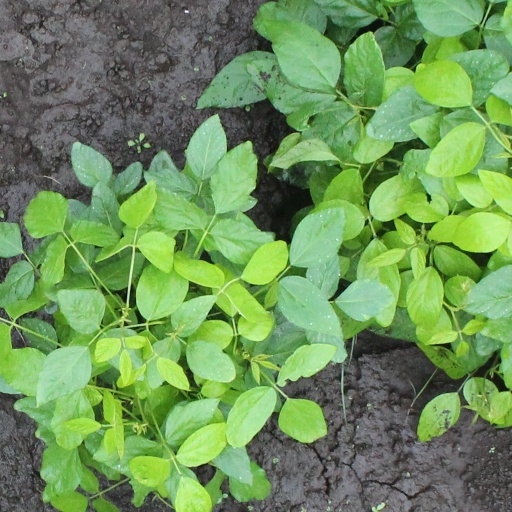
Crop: soybean